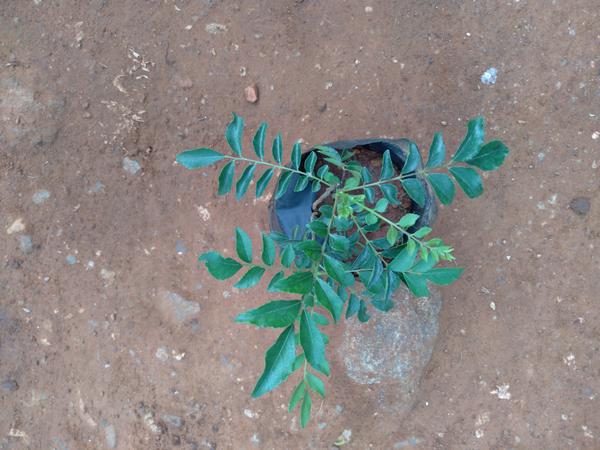
Plant: Curry_Leaf